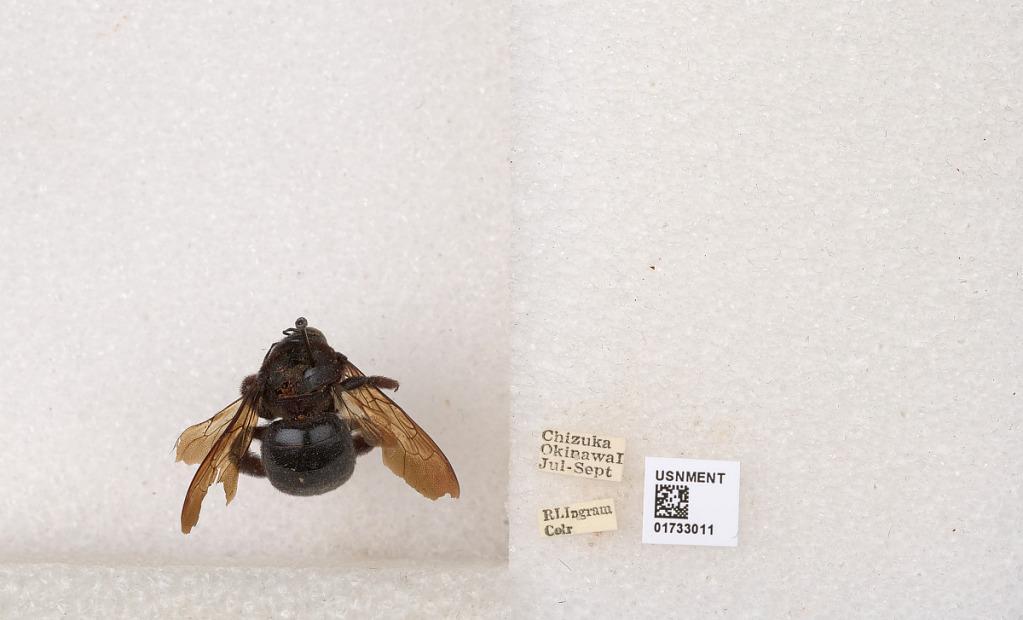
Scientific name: Xylocopa (Alloxylocopa) flavifrons Matsumura
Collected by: R. Ingram
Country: Japan
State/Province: Okinawa
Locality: Chizuka, Okinawa Island